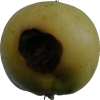
Label: Apple 13